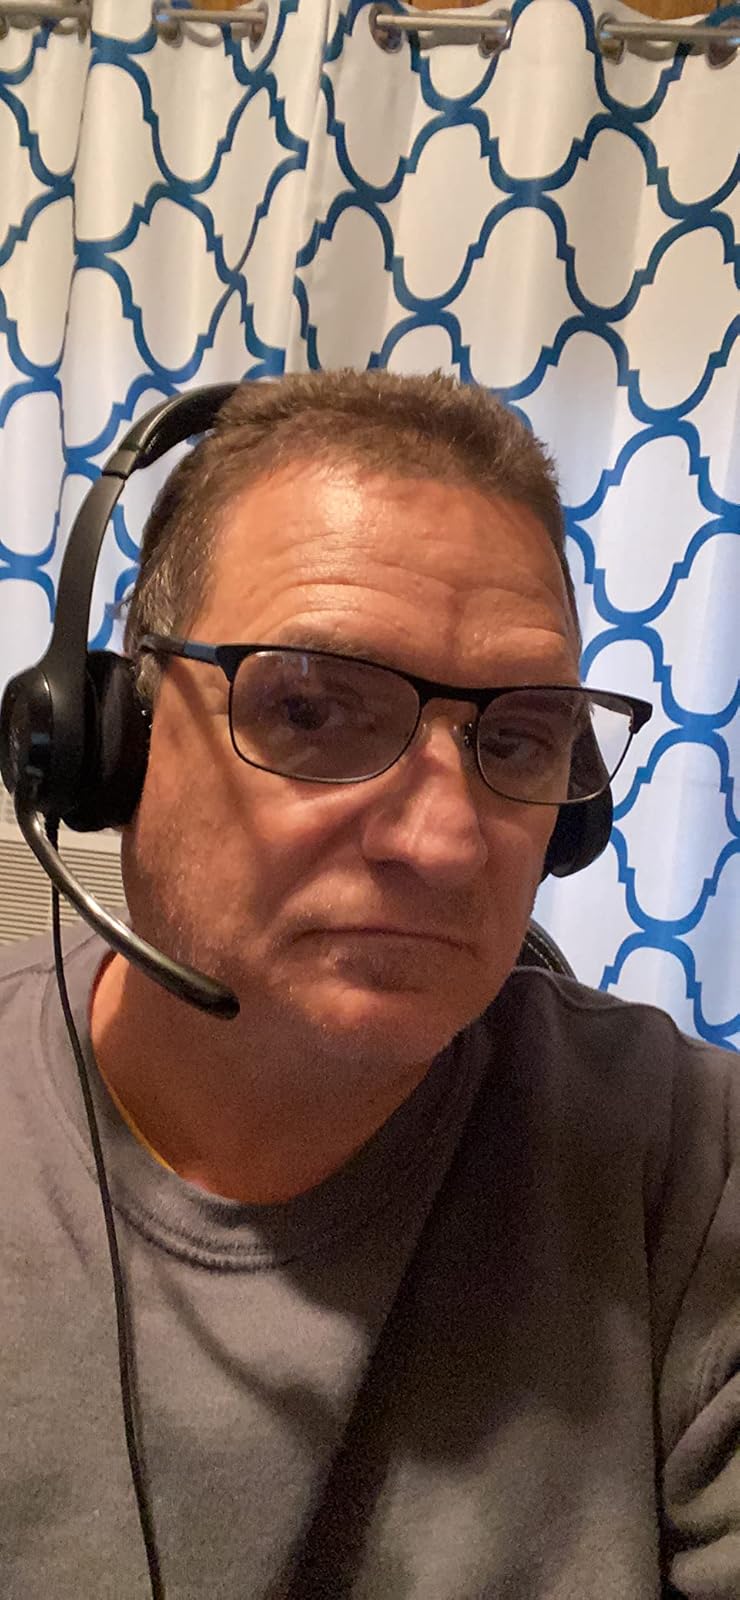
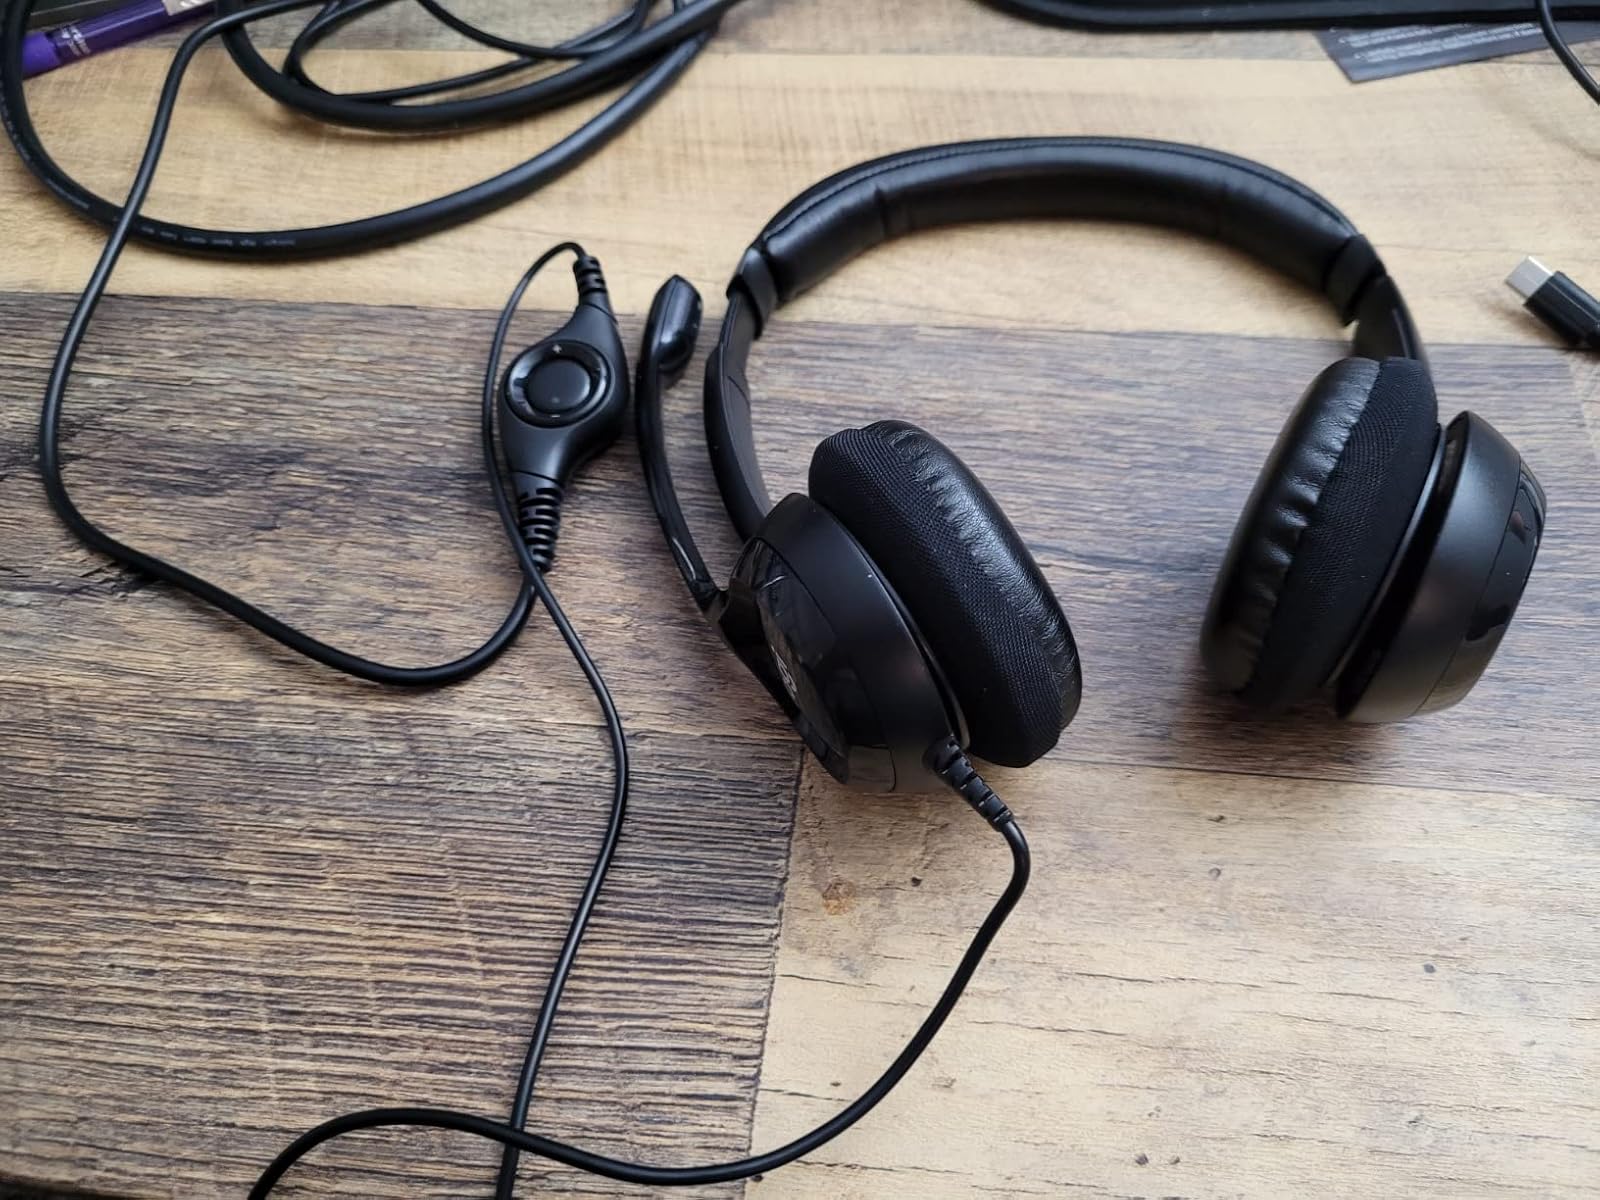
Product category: headphones
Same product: yes